Abbots Bromley Horn Dance

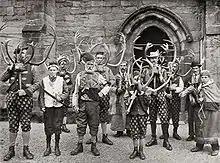
Black and white photograph of eleven men. Six carry reindeer horns. All but one are dressed in mock-medieval outfits; one wears a suit and bowler hat and carries a concertina

The earliest written mention of the Abbots Bromley Horn Dance is in Robert Plot's "Natural History of Staffordshire", published in 1686. Plot does not seem to have seen the dance himself, but gives a detailed description of the custom. According to an annotation by Sir Simon Degge in his copy of Plot's book, he had seen the dance being performed before the English Civil War (1642–1651). An earlier mention of the hobby horse at Abbots Bromley from 1532 describes it as an ancient custom, but does not mention the horns. In 1976, one of the reindeer horns was radiocarbon dated to 1065 ± 80 years. It is unknown when the horns were brought to Abbots Bromley and when they began to be used in the dance. Though many sources claim that the dance was first performed at the St Bartholomew's Day fair in 1226, there is no evidence for this supposition.